Horsey Dunes

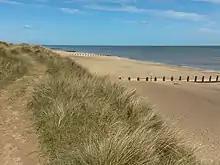
Horsey Dunes

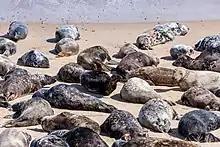
Seals at Horsey Dunes

Horsey Dunes is an extensive dune system on the east coast of Norfolk, England. It is owned by the National Trust and is within the Norfolk Coast AONB. It is sometimes known as Horsey Gap. To the south is the adjacent SSSI Winterton Dunes - it is possible to walk from one to the other.